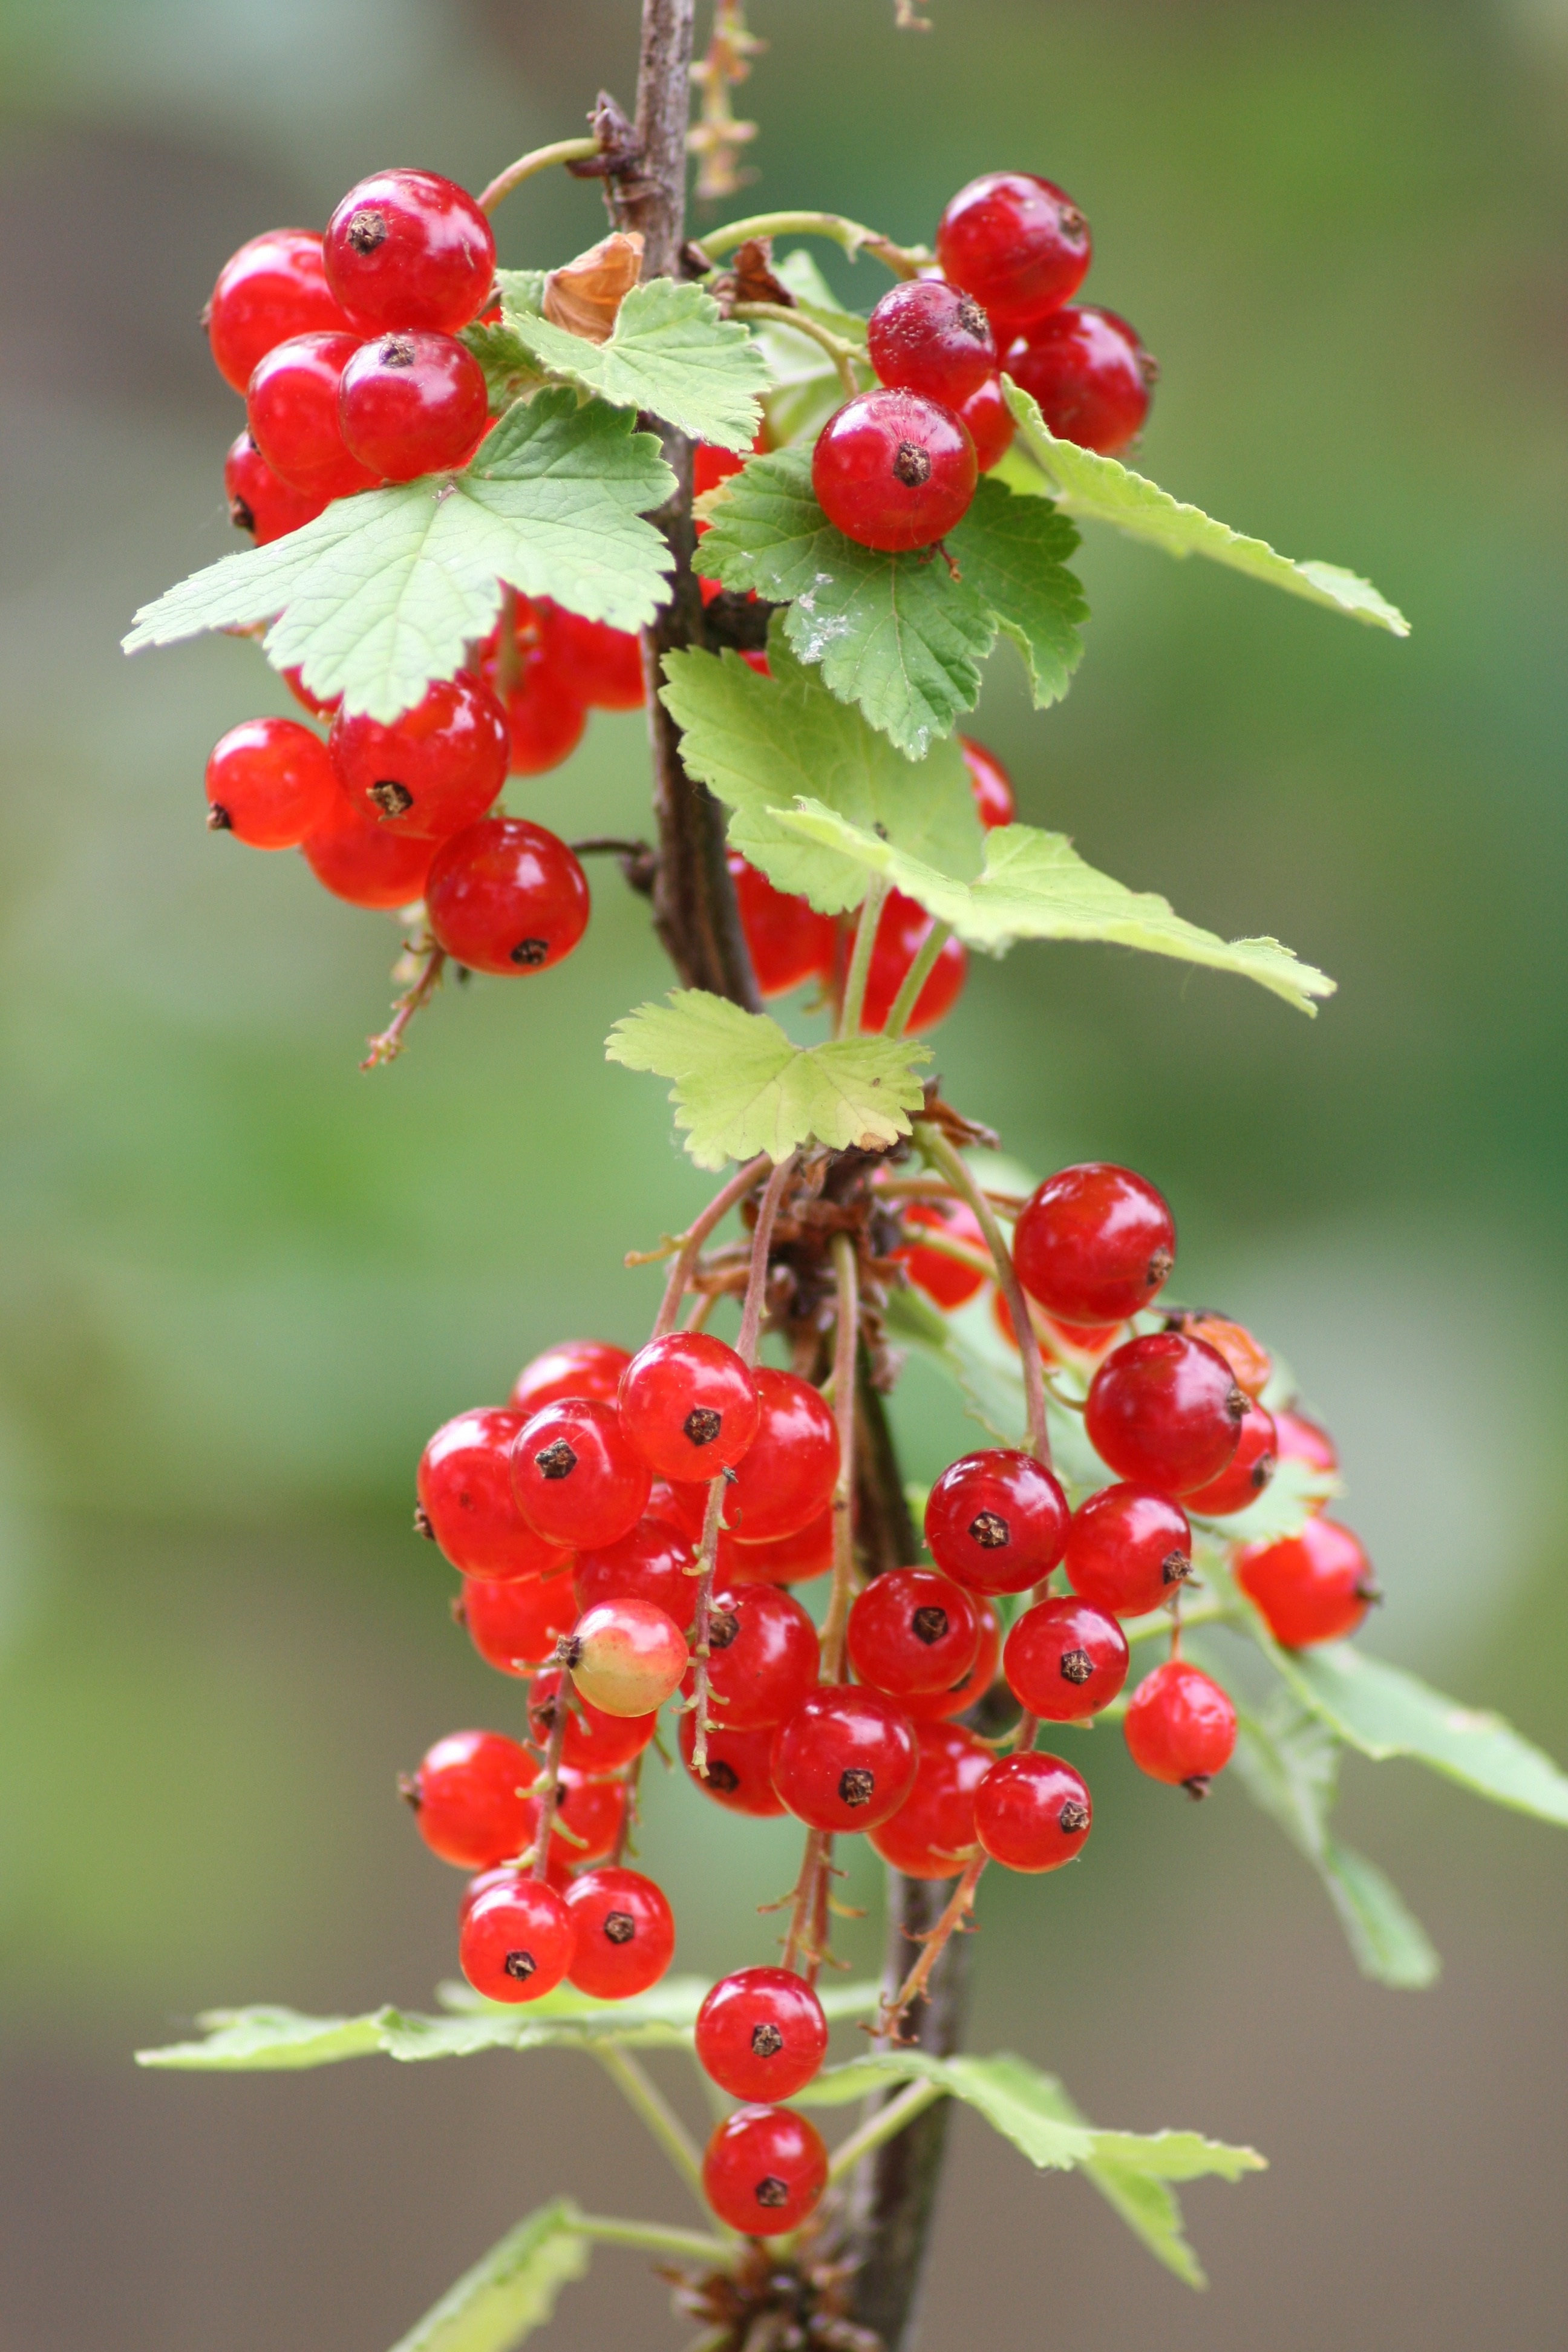
nature, branch, blossom, plant, fruit, berry, leaf, flower, ripe, bush, food, red, produce, botany, close, flora, berries, shrub, rowan, hawthorn, rose hip, macro photography, flowering plant, currant, currants, red currant, garden currant, land plant